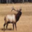
Label: deer